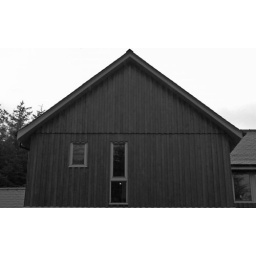
wooden house in the wood